Yoga Express

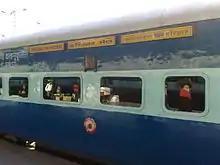
19105 Haridwar Mail - coach HA 1

As the route is now fully electrified, It is being hauled by a Vadodara Loco Shed or Valsad Loco Shed based WAP-7 electric locomotive on its entire journey.